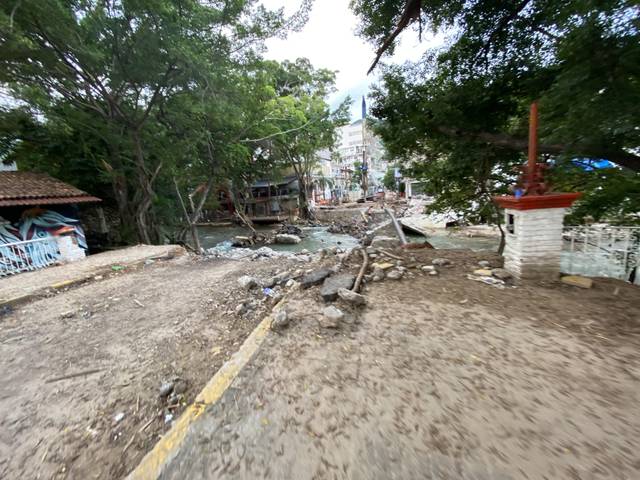
Region: Mexico
Coordinates: 20.606, -105.234